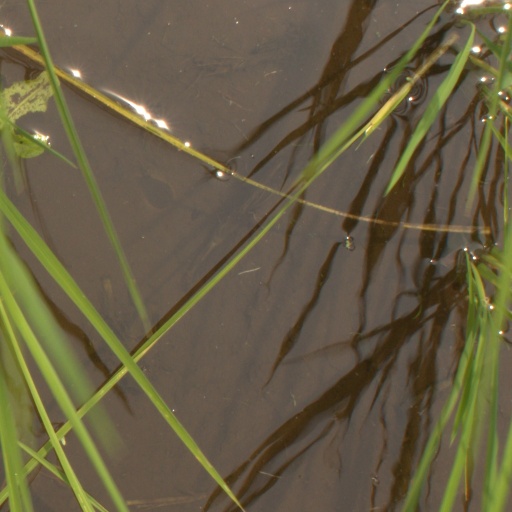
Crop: rice